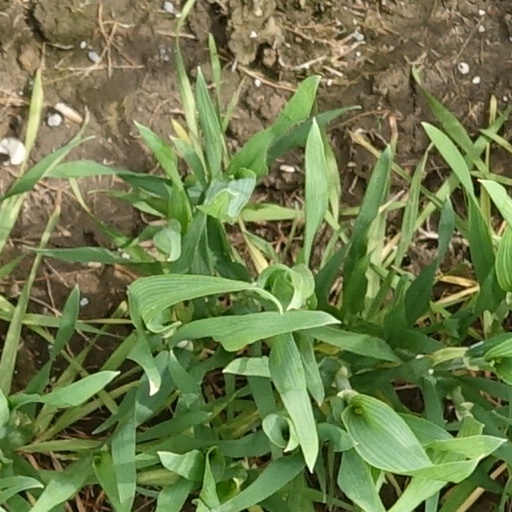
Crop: wheat